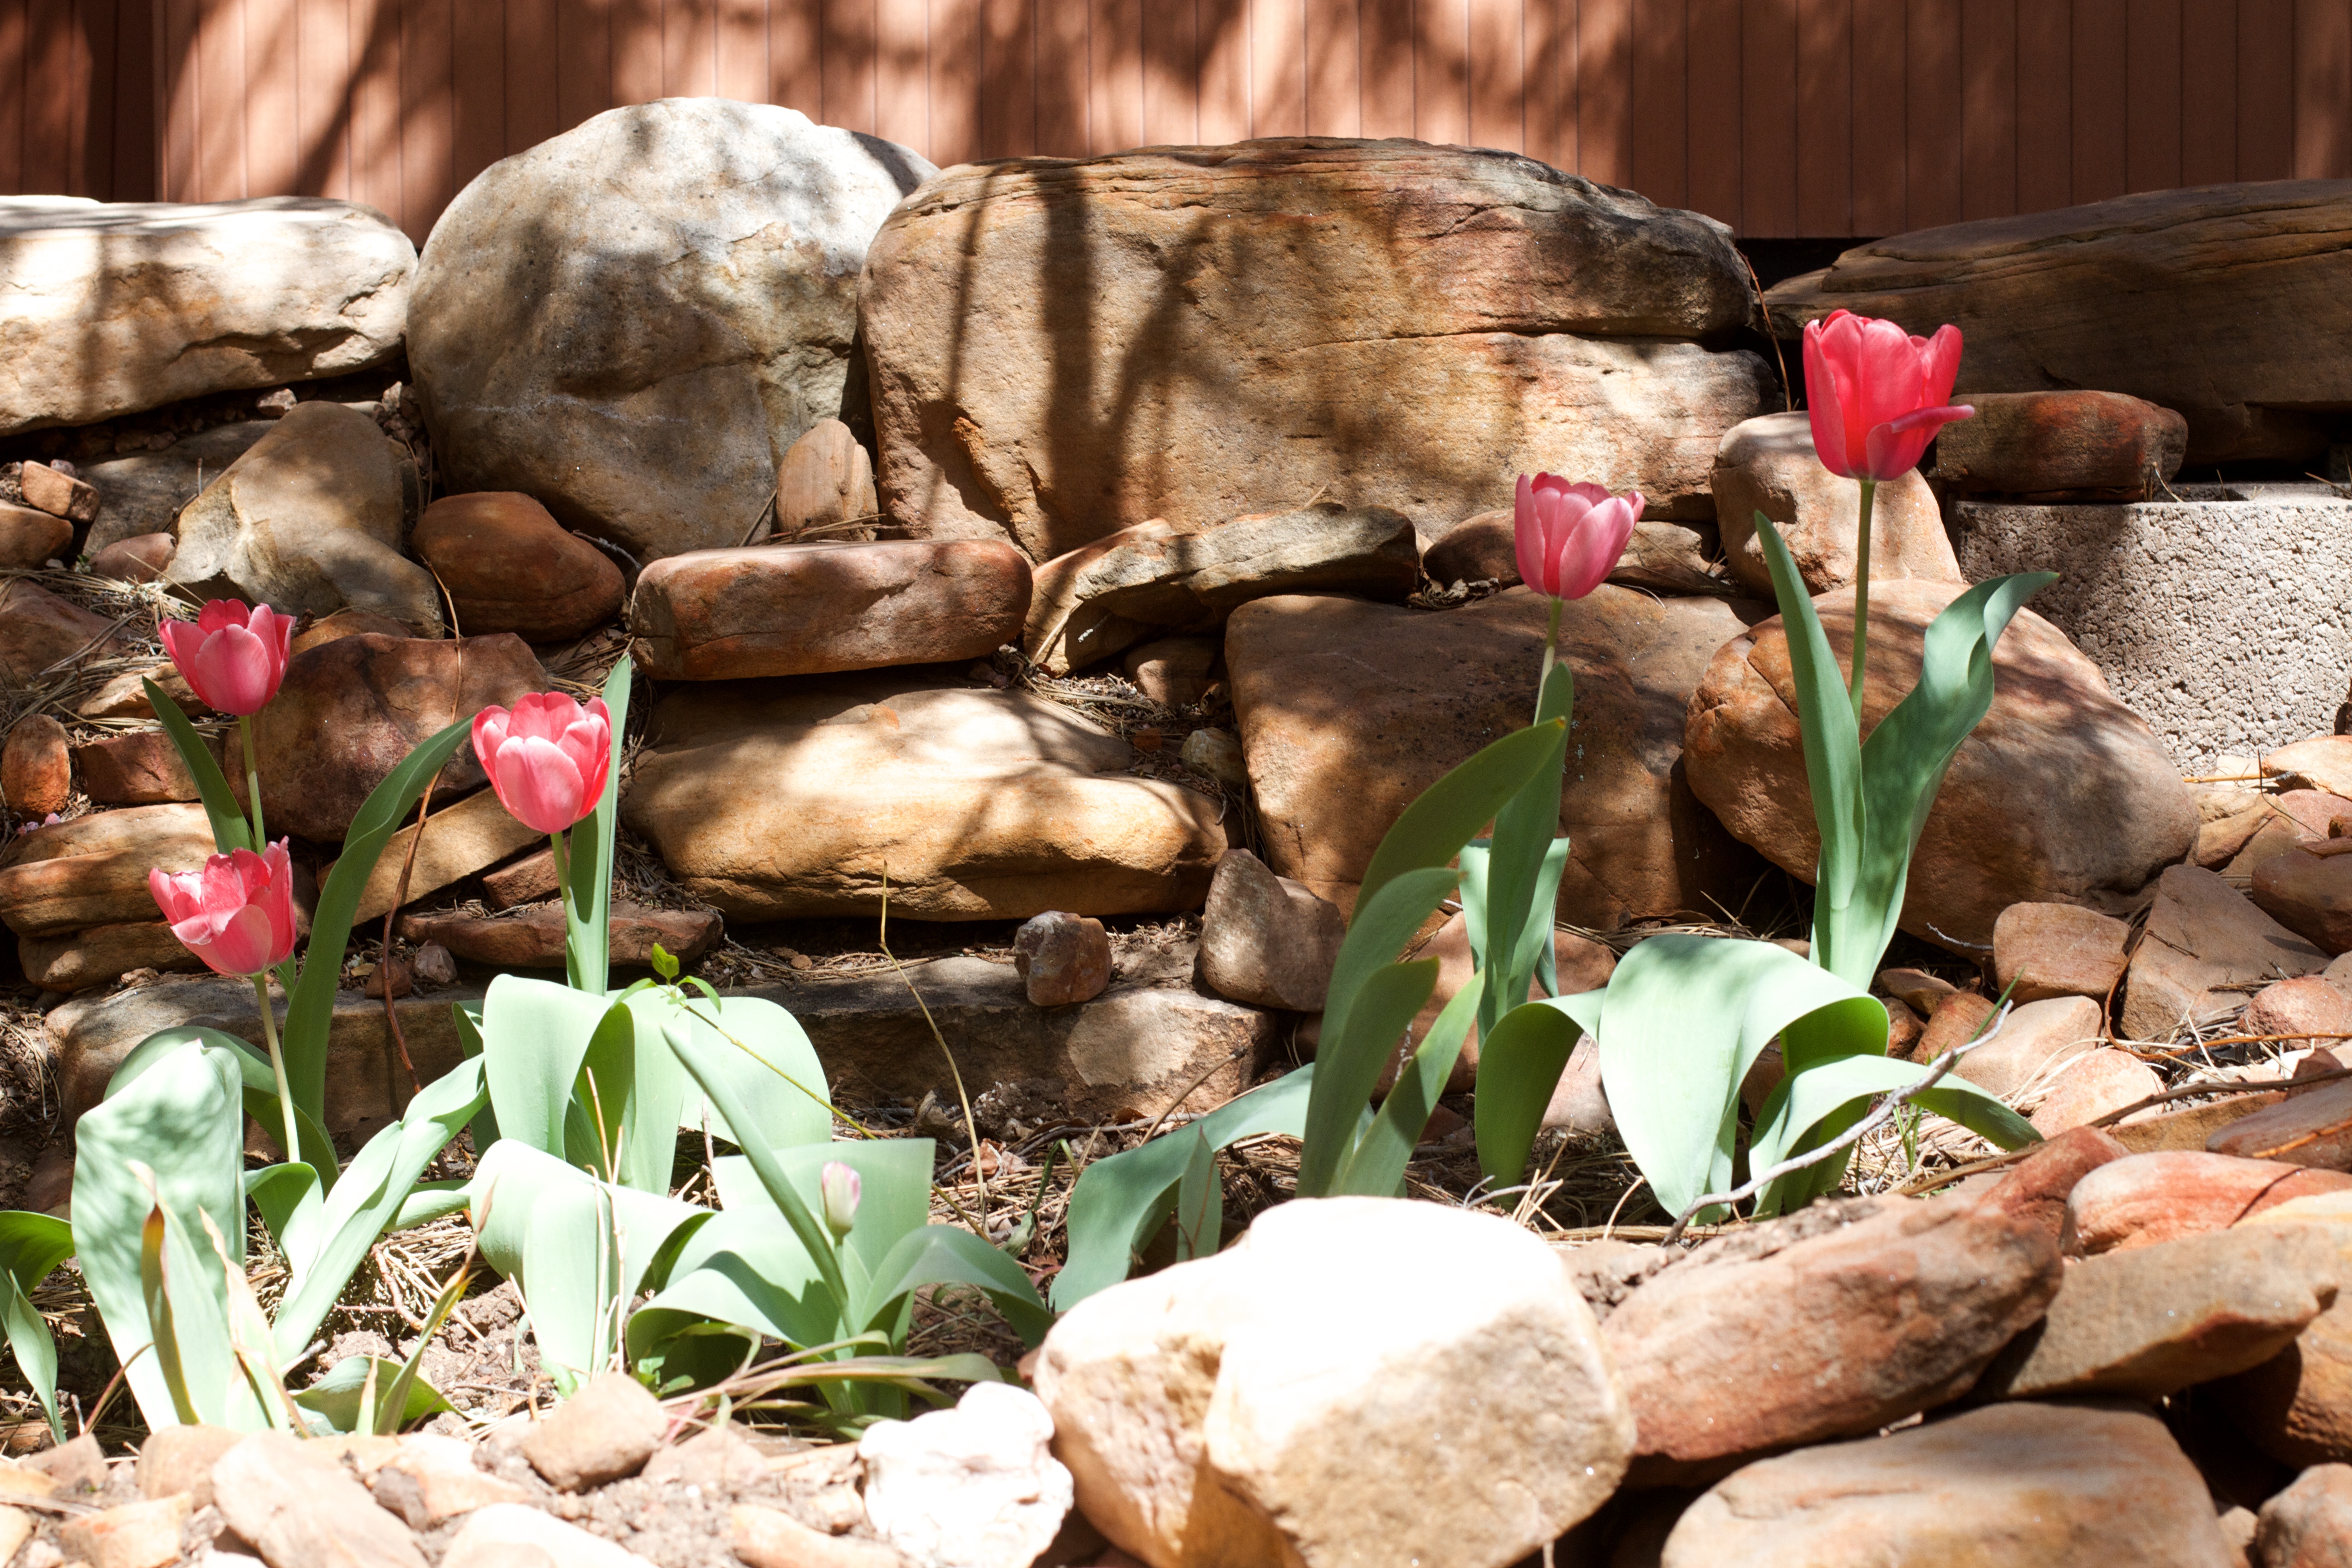
flower, tulip, zoo, food